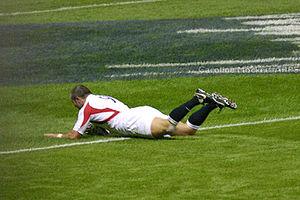
Les règles du rugby à XV en font un sport très particulier. Il s'agit d'un sport d'équipe, de combat, avec ballon. Sa spécificité principale est de mêler jeu à la main et combat physique parfois violent. Il s'ensuit un jeu très ouvert qui nécessite une réglementation sophistiquée pour éviter que le rugby ne devienne inintéressant, illisible, ou exagérément dangereux.